Chromosomal rearrangement

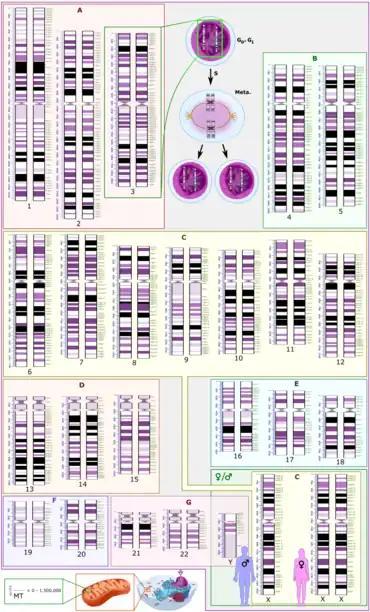
Schematic karyogram, with annotated bands and sub-bands as used in the International System for Human Cytogenomic Nomenclature of chromosomal rearrangements. It shows 22 homologous autosomal chromosome pairs, both the female (XX) and male (XY) versions of the two sex chromosomes, as well as the mitochondrial genome (at bottom left).

In genetics, a chromosomal rearrangement is a mutation that is a type of chromosome abnormality involving a change in the structure of the native chromosome. Such changes may involve several different classes of events, like deletions, duplications, inversions, and translocations. Usually, these events are caused by a breakage in the DNA double helices at two different locations, followed by a rejoining of the broken ends to produce a new chromosomal arrangement of genes, different from the gene order of the chromosomes before they were broken. Structural chromosomal abnormalities are estimated to occur in around 0.5% of newborn infants.